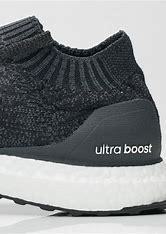
Brand: Adidas
Model: Ultraboost Uncaged